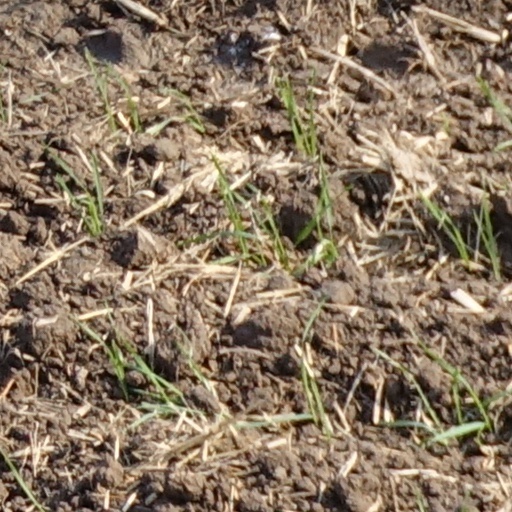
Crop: wheat